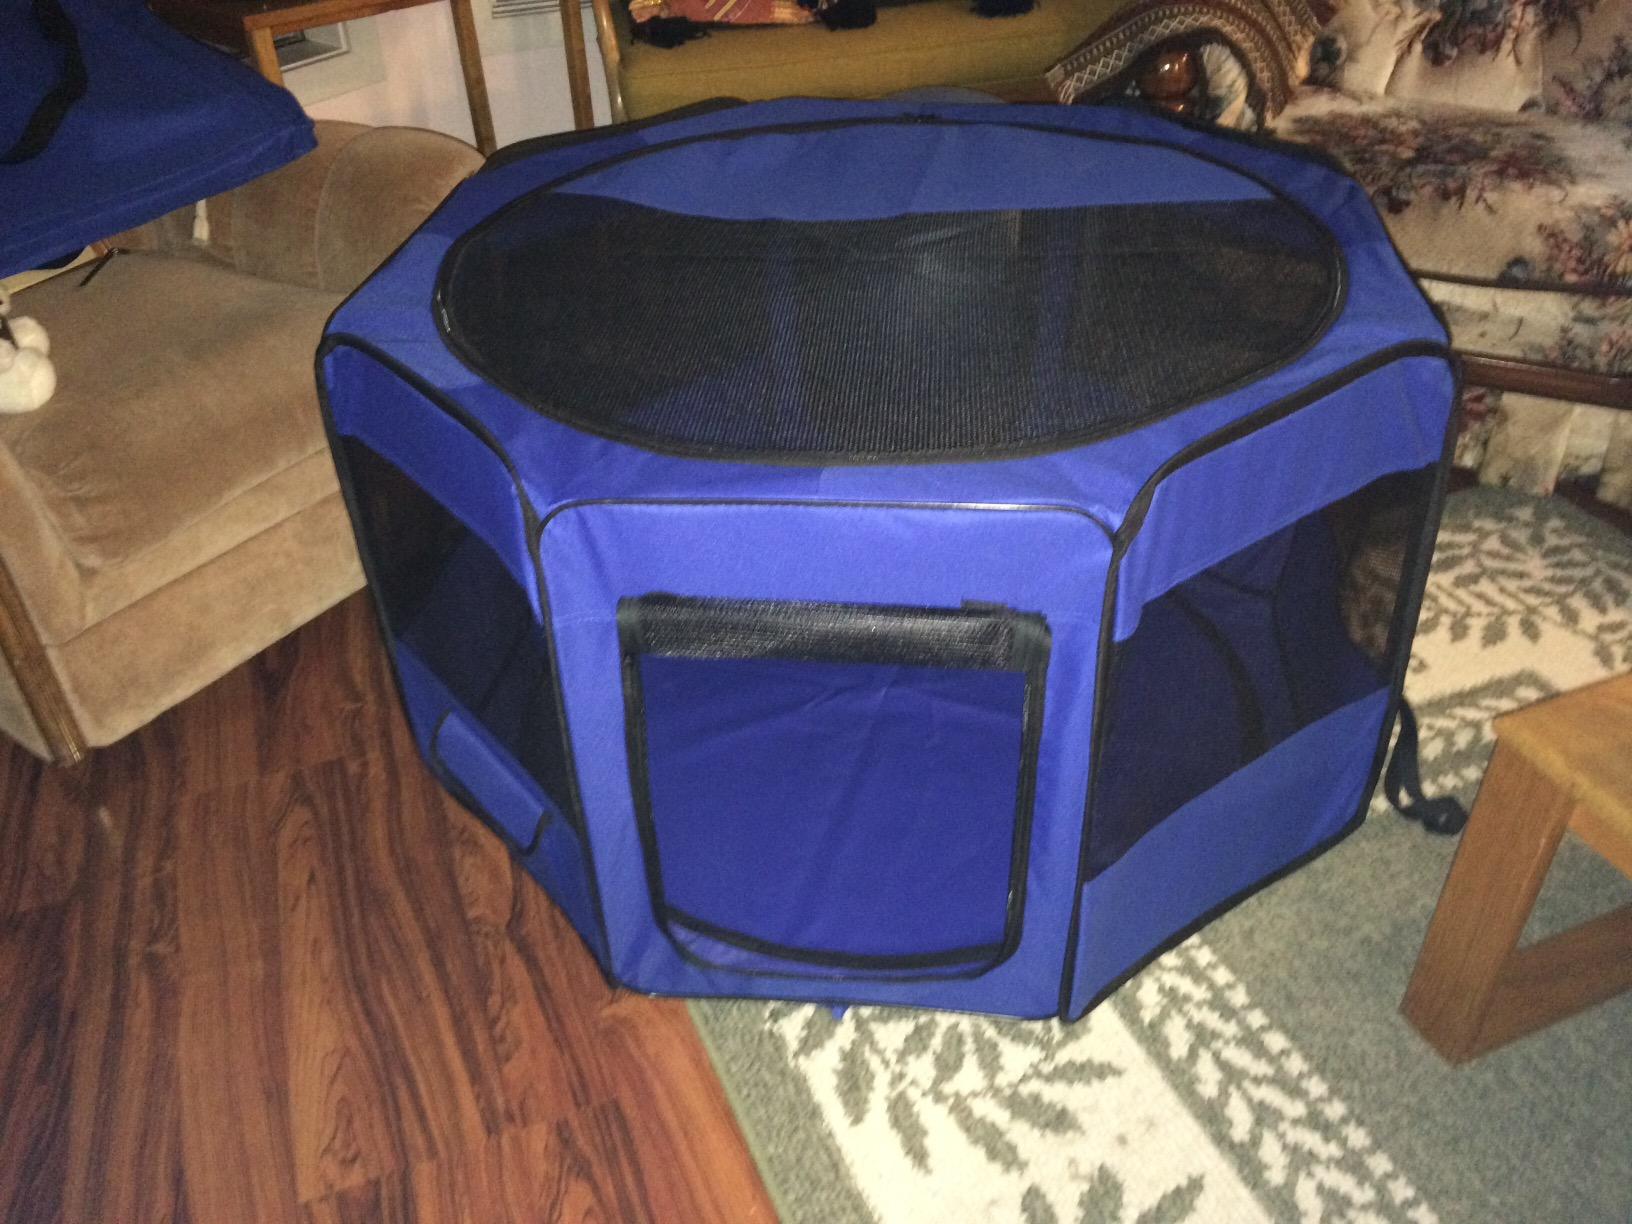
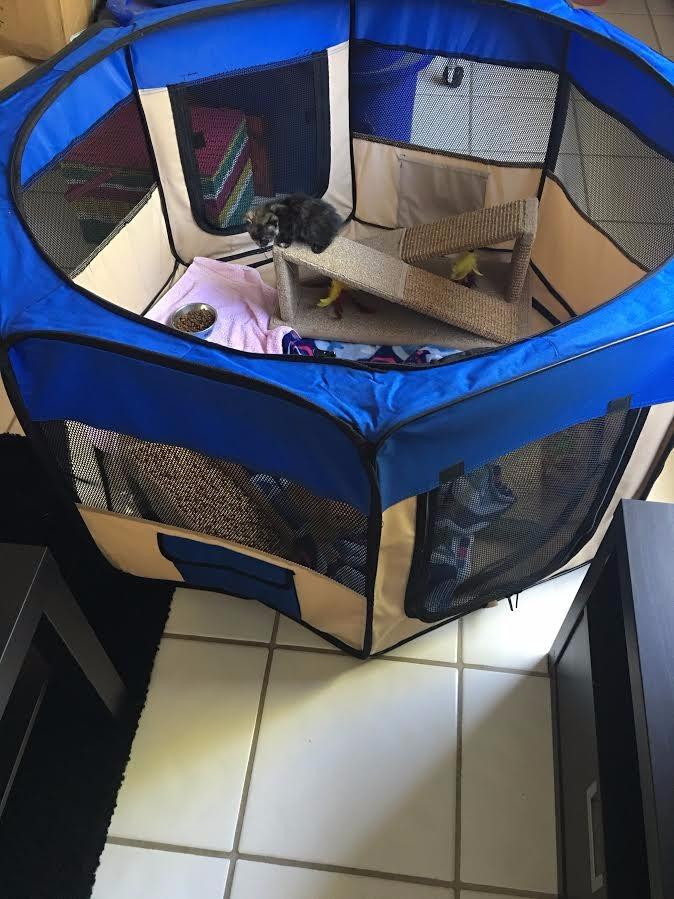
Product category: items_kennel
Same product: no